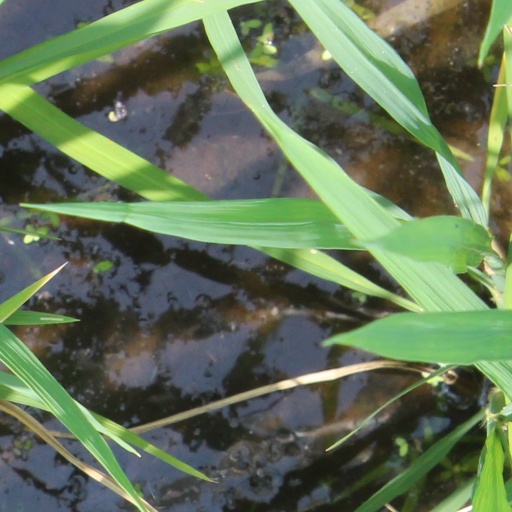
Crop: rice